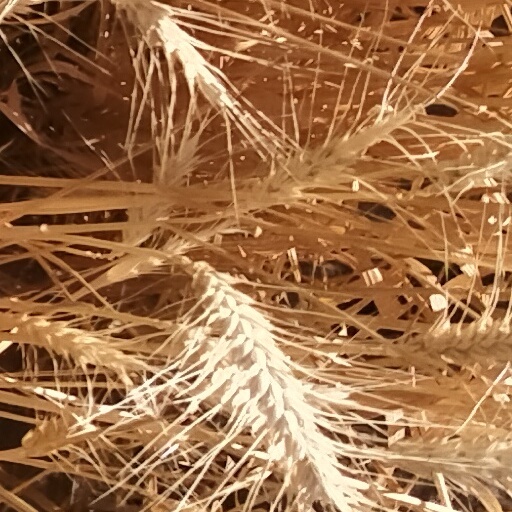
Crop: wheat